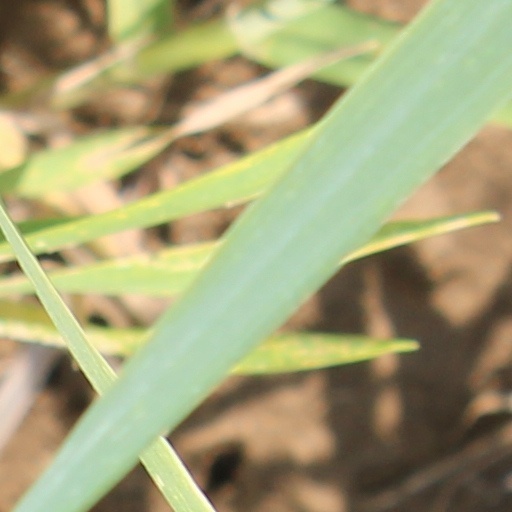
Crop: wheat